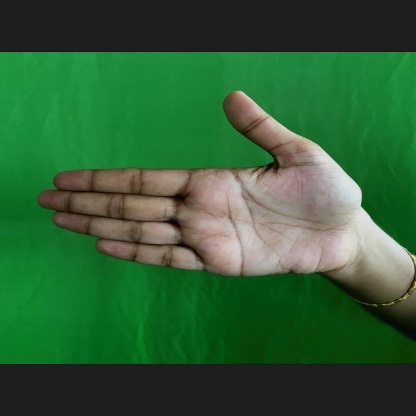
Mudra: Ardhachandran